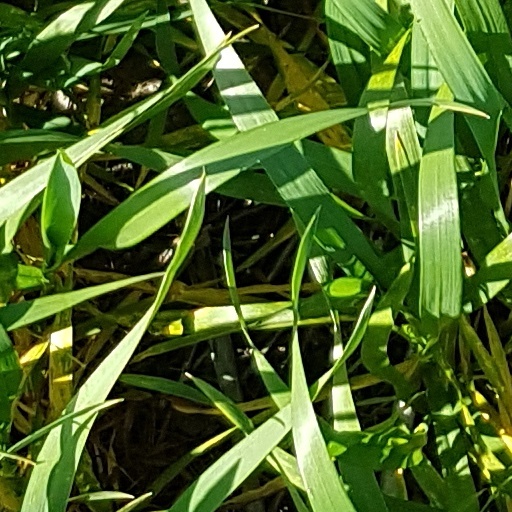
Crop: wheat